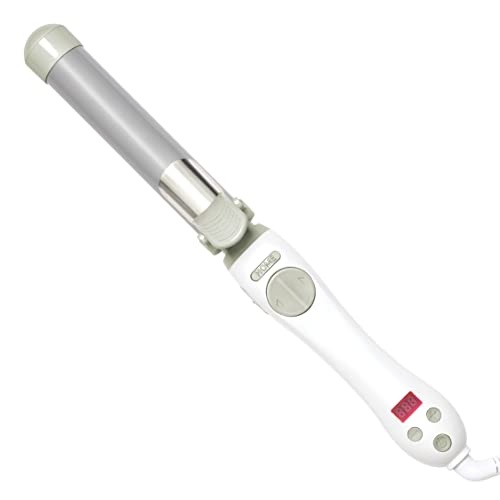
The Beachwaver Co. Beachwaver S1.25 Rotating Curling Iron
Brand: The Beachwaver Co.
Category: Health & Beauty > Personal Care > Hair Care > Hair Styling Tools > Curling Irons